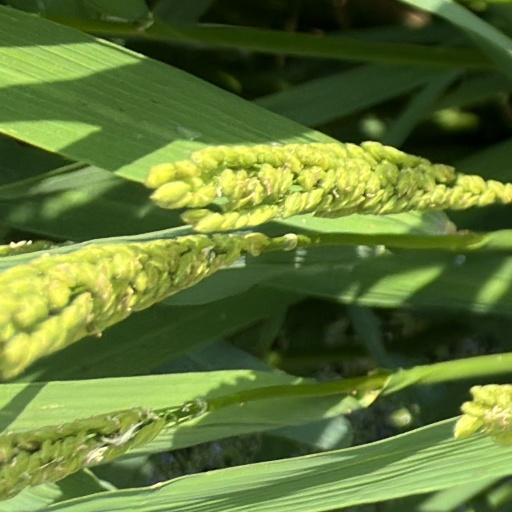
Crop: rice